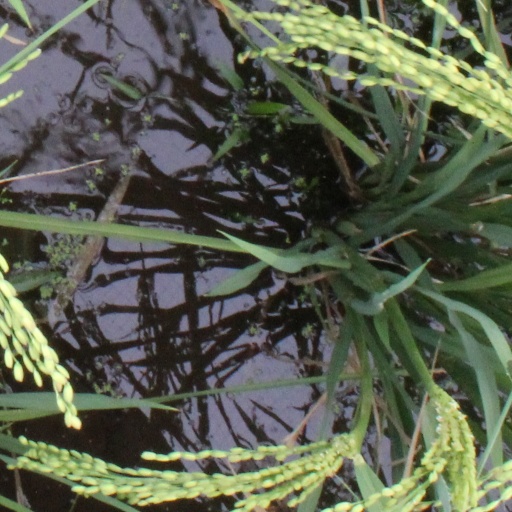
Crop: rice